Amanda Fraser

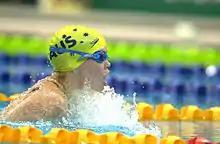
Fraser in the pool during the 200 m medley S7 at the 2000 Summer Paralympics

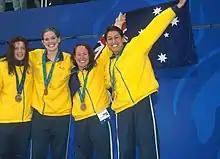
Fraser, seen second from left with the bronze medal-winning Australian Women's 4 x 100 m freestyle 34pts team at the 2000 Summer Paralympics. From left to right: Gemma Dashwood, Amanda Fraser, Melissa Carlton and Priya Cooper

Fraser was born with spastic hemiplegia, a form of cerebral palsy where one side of the body is affected. At the age of 12, she competed in the Queensland School Sports Athletics Championships and won three gold medals. She later moved on to swimming, and was selected to complete in the 2000 Summer Paralympics in Sydney, where she won bronze medals in the 4×100 m Freestyle 34-point relay and the S7 50 m Freestyle.